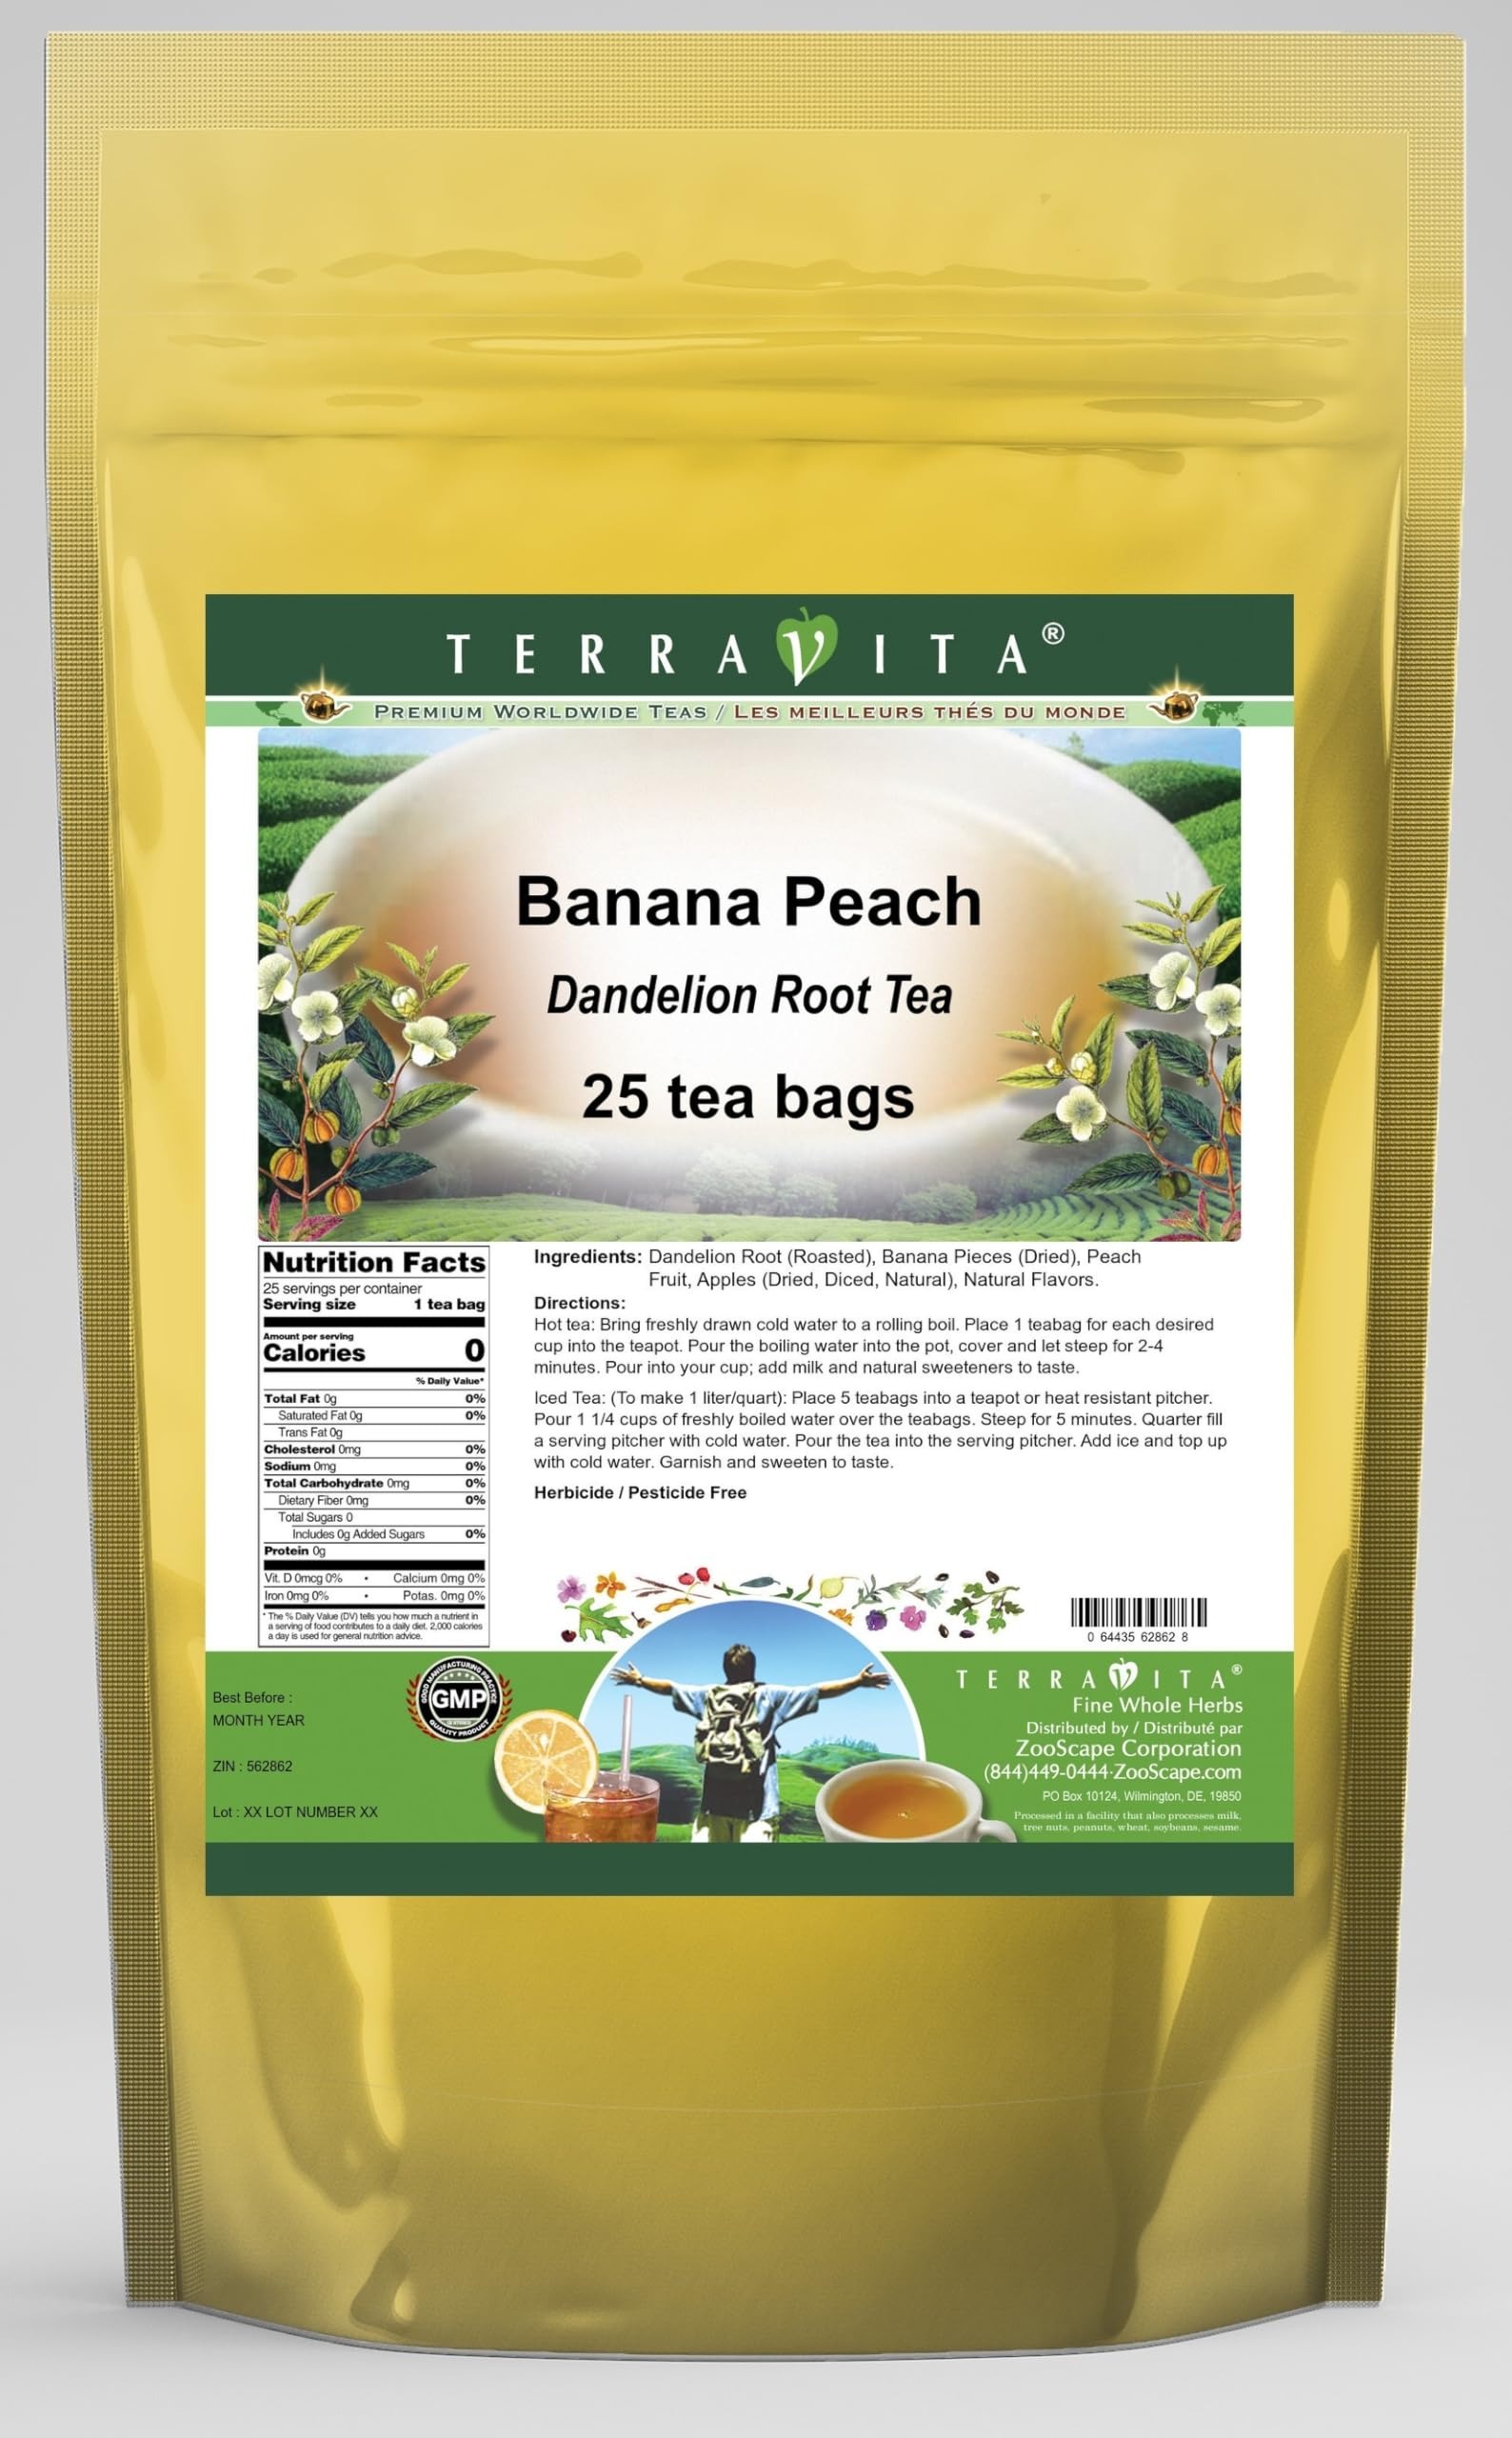
Item Name: Banana Peach Dandelion Root Tea (25 tea bags, ZIN: 562862) - 2 Pack
Bullet Point 1: Our Banana Peach Dandelion Root tea is a delicious naturally flavored Dandelion Root coffee substitute with Banana Pieces, Peach Fruit and Apples (Dried, Diced, Natural) that you will enjoy relaxing with anytime! The natural and caffeine-free Banana Peach taste is delicious! - Ingredients: Dandelion Root, Banana Pieces, Peach Fruit, Apples (Dried, Diced, Natural) and Natural Banana Peach Flavor.
Bullet Point 2: No fillers.
Bullet Point 3: Manufacturer: TerraVita
Bullet Point 4: Size: 25 tea bags
Bullet Point 5: Dandelion Root Tea Bags - Packed in a convenient upright pouch!
Product Description: Our Banana Peach Dandelion Root tea is a delicious naturally flavored Dandelion Root coffee substitute with Banana Pieces, Peach Fruit and Apples (Dried, Diced, Natural) that you will enjoy relaxing with anytime! The natural and caffeine-free Banana Peach taste is delicious! - Ingredients: Dandelion Root, Banana Pieces, Peach Fruit, Apples (Dried, Diced, Natural) and Natural Banana Peach Flavor. - Hot tea brewing method: Bring freshly drawn cold water to a rolling boil. Place 1 teabag for each desired cup into the teapot. Pour the boiling water into the pot, cover and let steep for 2-4 minutes. Pour into your cup; add milk and natural sweeteners to taste. - Iced tea brewing method: (To make 1 liter/quart): Place 5 teabags into a teapot or heat resistant pitcher. Pour 1 1/4 cups of freshly boiled water over the teabags. Steep for 5 minutes. Quarter fill a serving pitcher with cold water. Pour the tea into the serving pitcher. Add ice and top up with cold water. Garnish and sweeten to taste. - TerraVita is an exclusive line of premium-quality, natural source products that use only the finest, purest and most potent ingredients found around the world. TerraVita is hallmarked by the highest possible standards of purity, potency, stability and freshness. All of our products are prepared with the highest elements of quality control, from raw materials through the entire manufacturing process, up to and including the moment that the bottles or bags are sealed for freshness and shipped out to you. Our highest possible standards are certified by independent laboratories and backed by our personal guarantee. - TerraVita exists to meet and ensure your family's health and wellness without the harmful effects of chemicals and health products. We strive to make all of our products af
Value: 50.0
Unit: Count

Price: 32.3